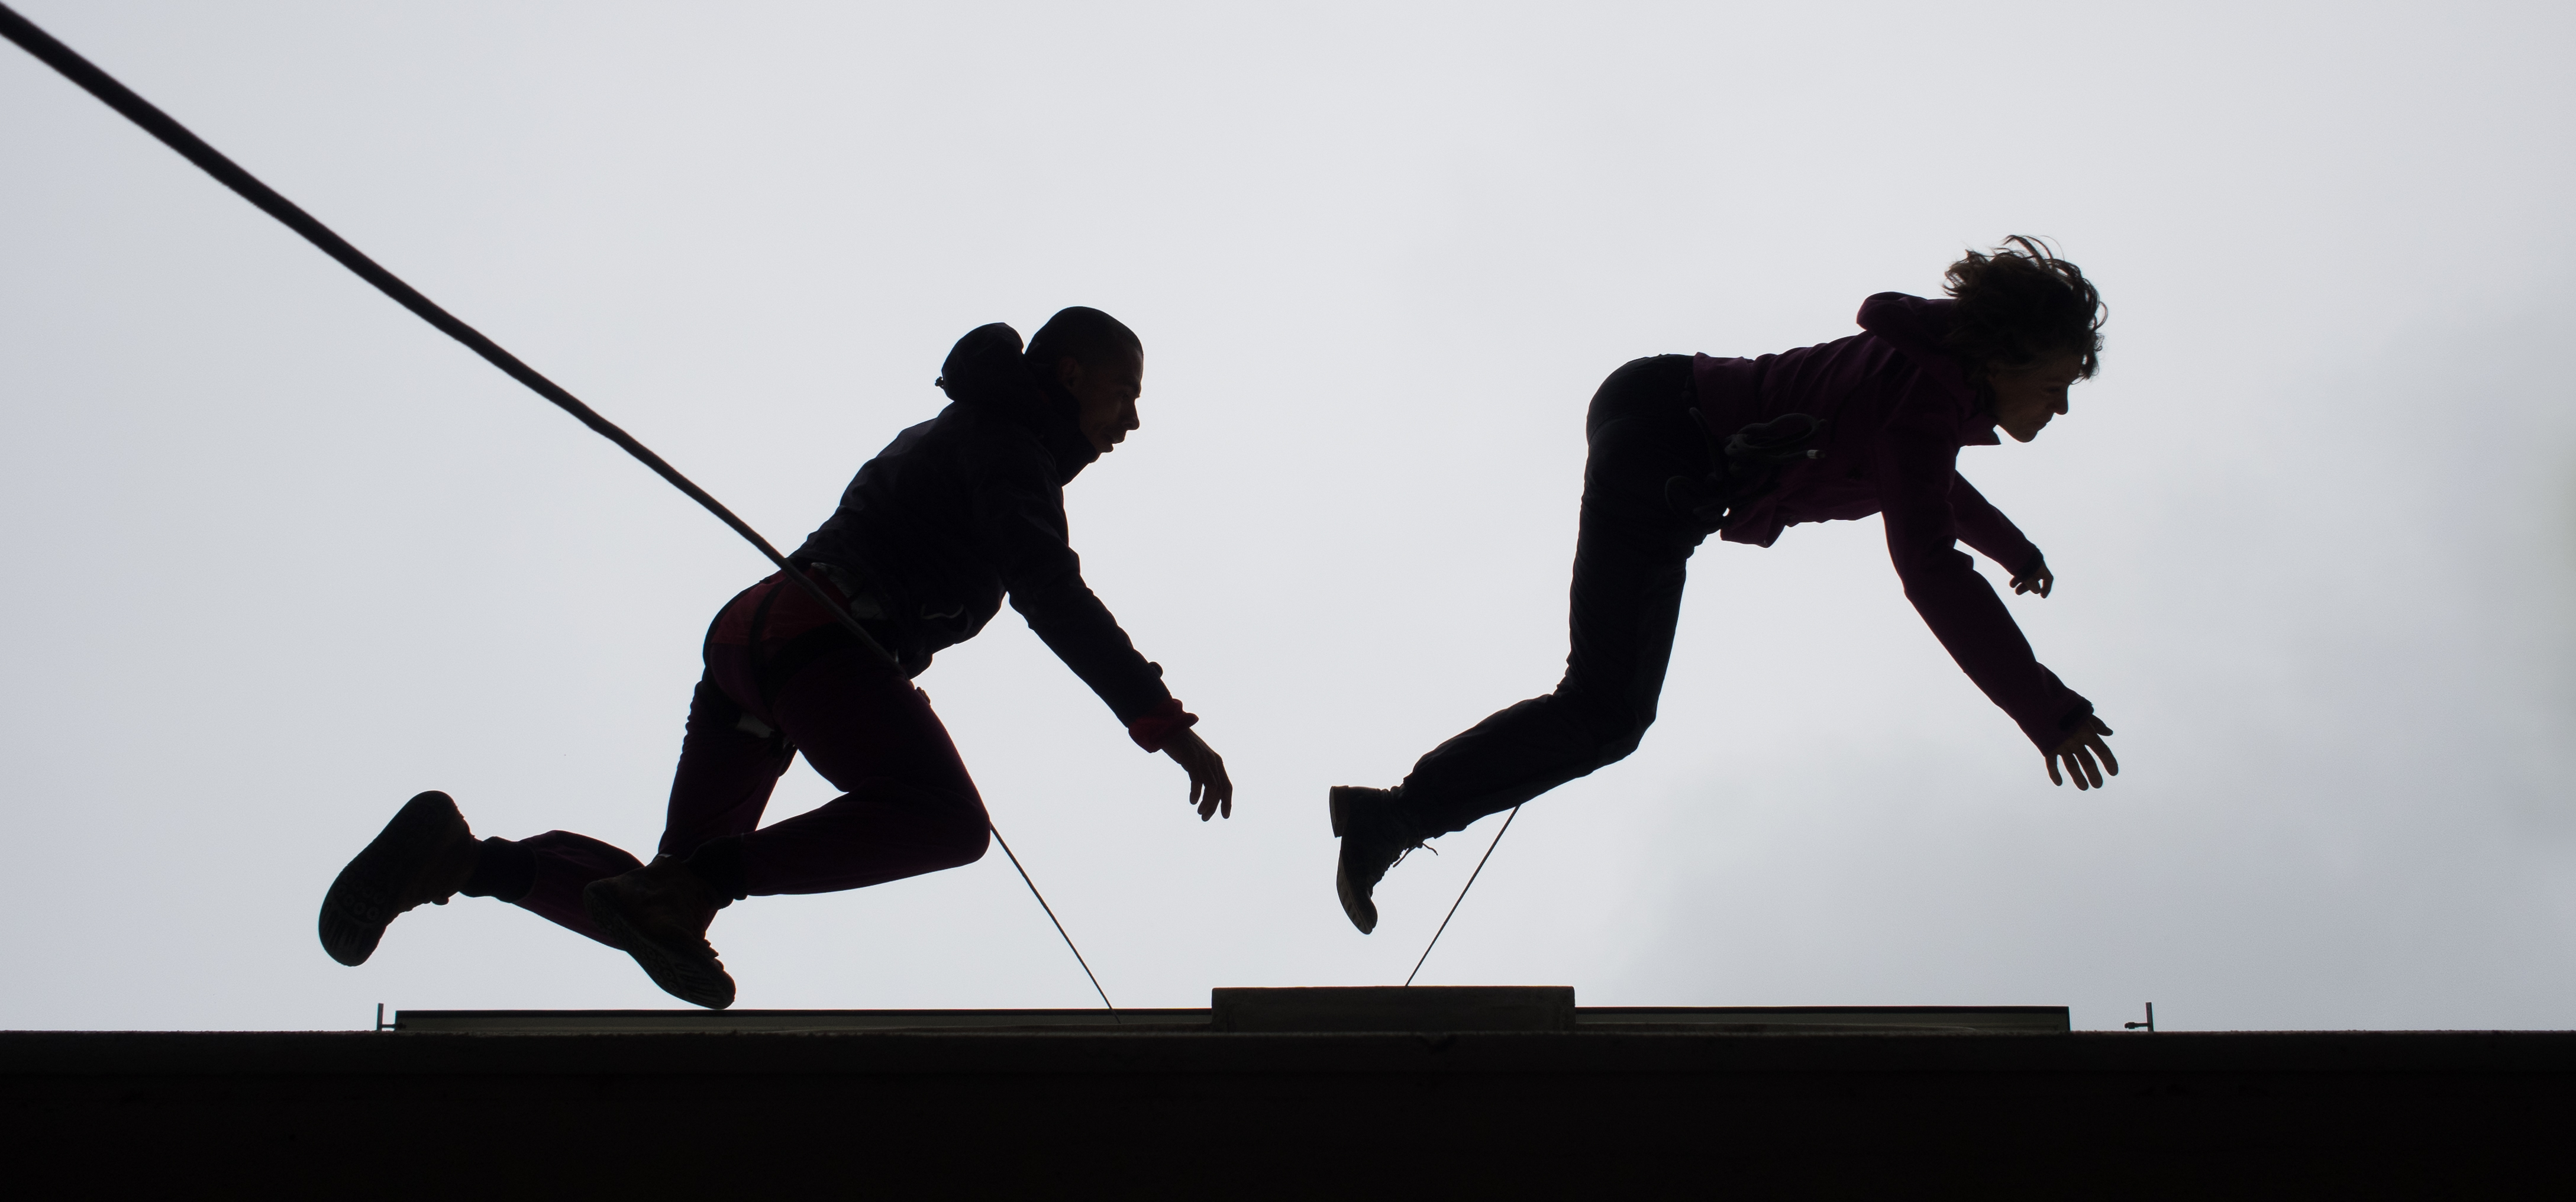
silhouette, white, street, photography, jumping, black, extreme sport, streetphotography, flickr, thomas, sports, olympus, luzern, omd, fuji, leica, monochrom, leuthard, hcb, thomasleuthard, modern dance